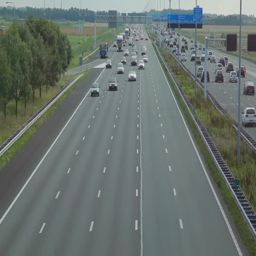
highway near the international airport